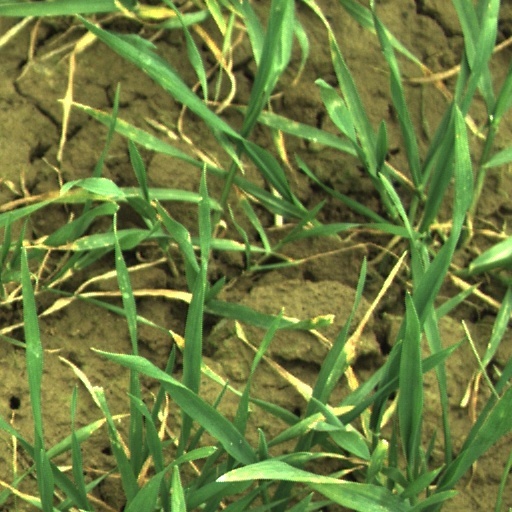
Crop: wheat